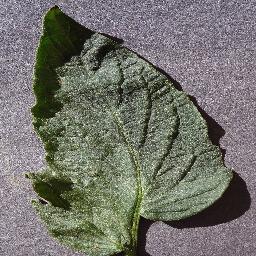
Label: Tomato___healthy